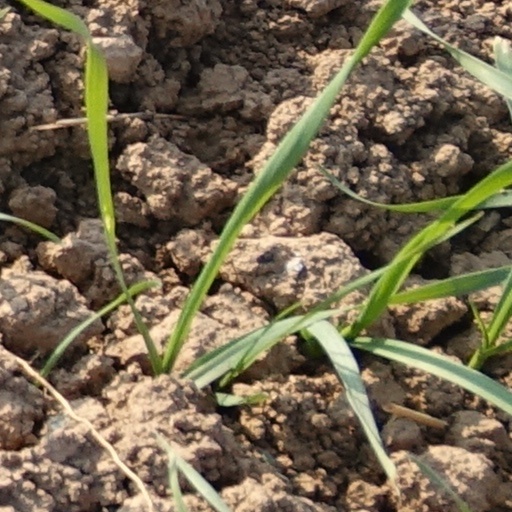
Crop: wheat